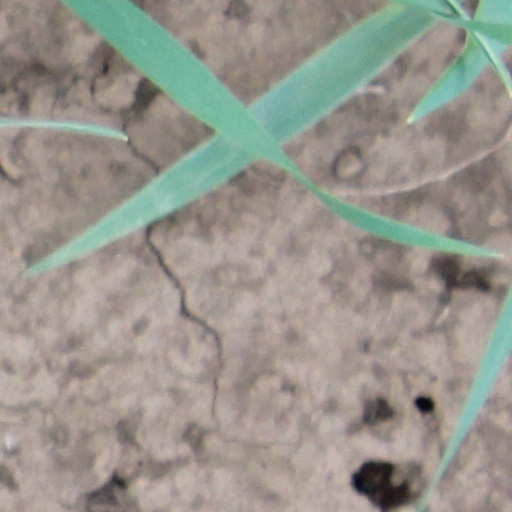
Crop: wheat